Rēweti Kōhere

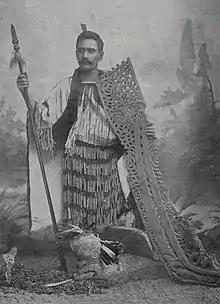

Rēweti Tūhorouta Kōhere (11 April 1871 – 9 August 1954) was a New Zealand Anglican clergyman, newspaper journalist and editor, farmer, writer, historian. Of Māori descent, he identified with the Ngāti Porou iwi.